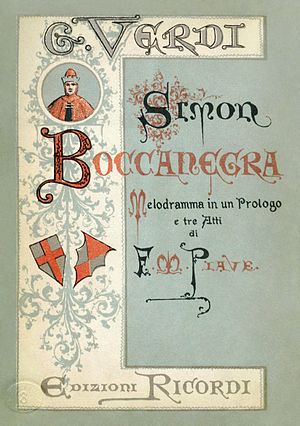
Simon Boccanegra
Omslag til librettoen.
Simon Boccanegra er en opera med en prolog og tre akter af Giuseppe Verdi. Den italienske libretto, der bygger på skuespillet Simón Bocanegra af Antonio García Gutiérrez, er skrevet af Francesco Maria Piave.